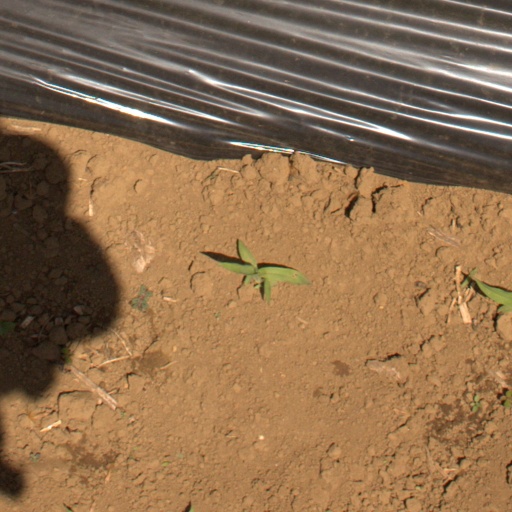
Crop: Jerusalem artichoke